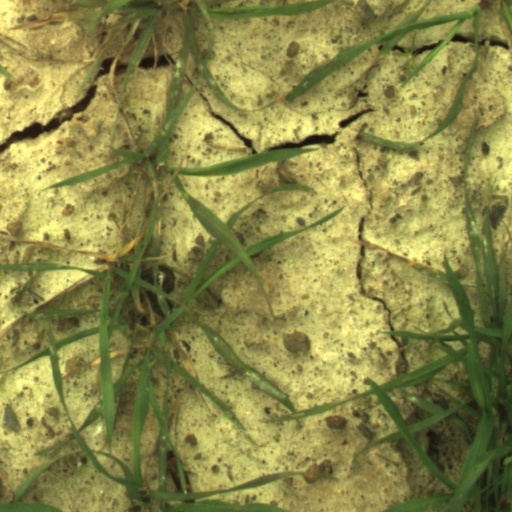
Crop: wheat